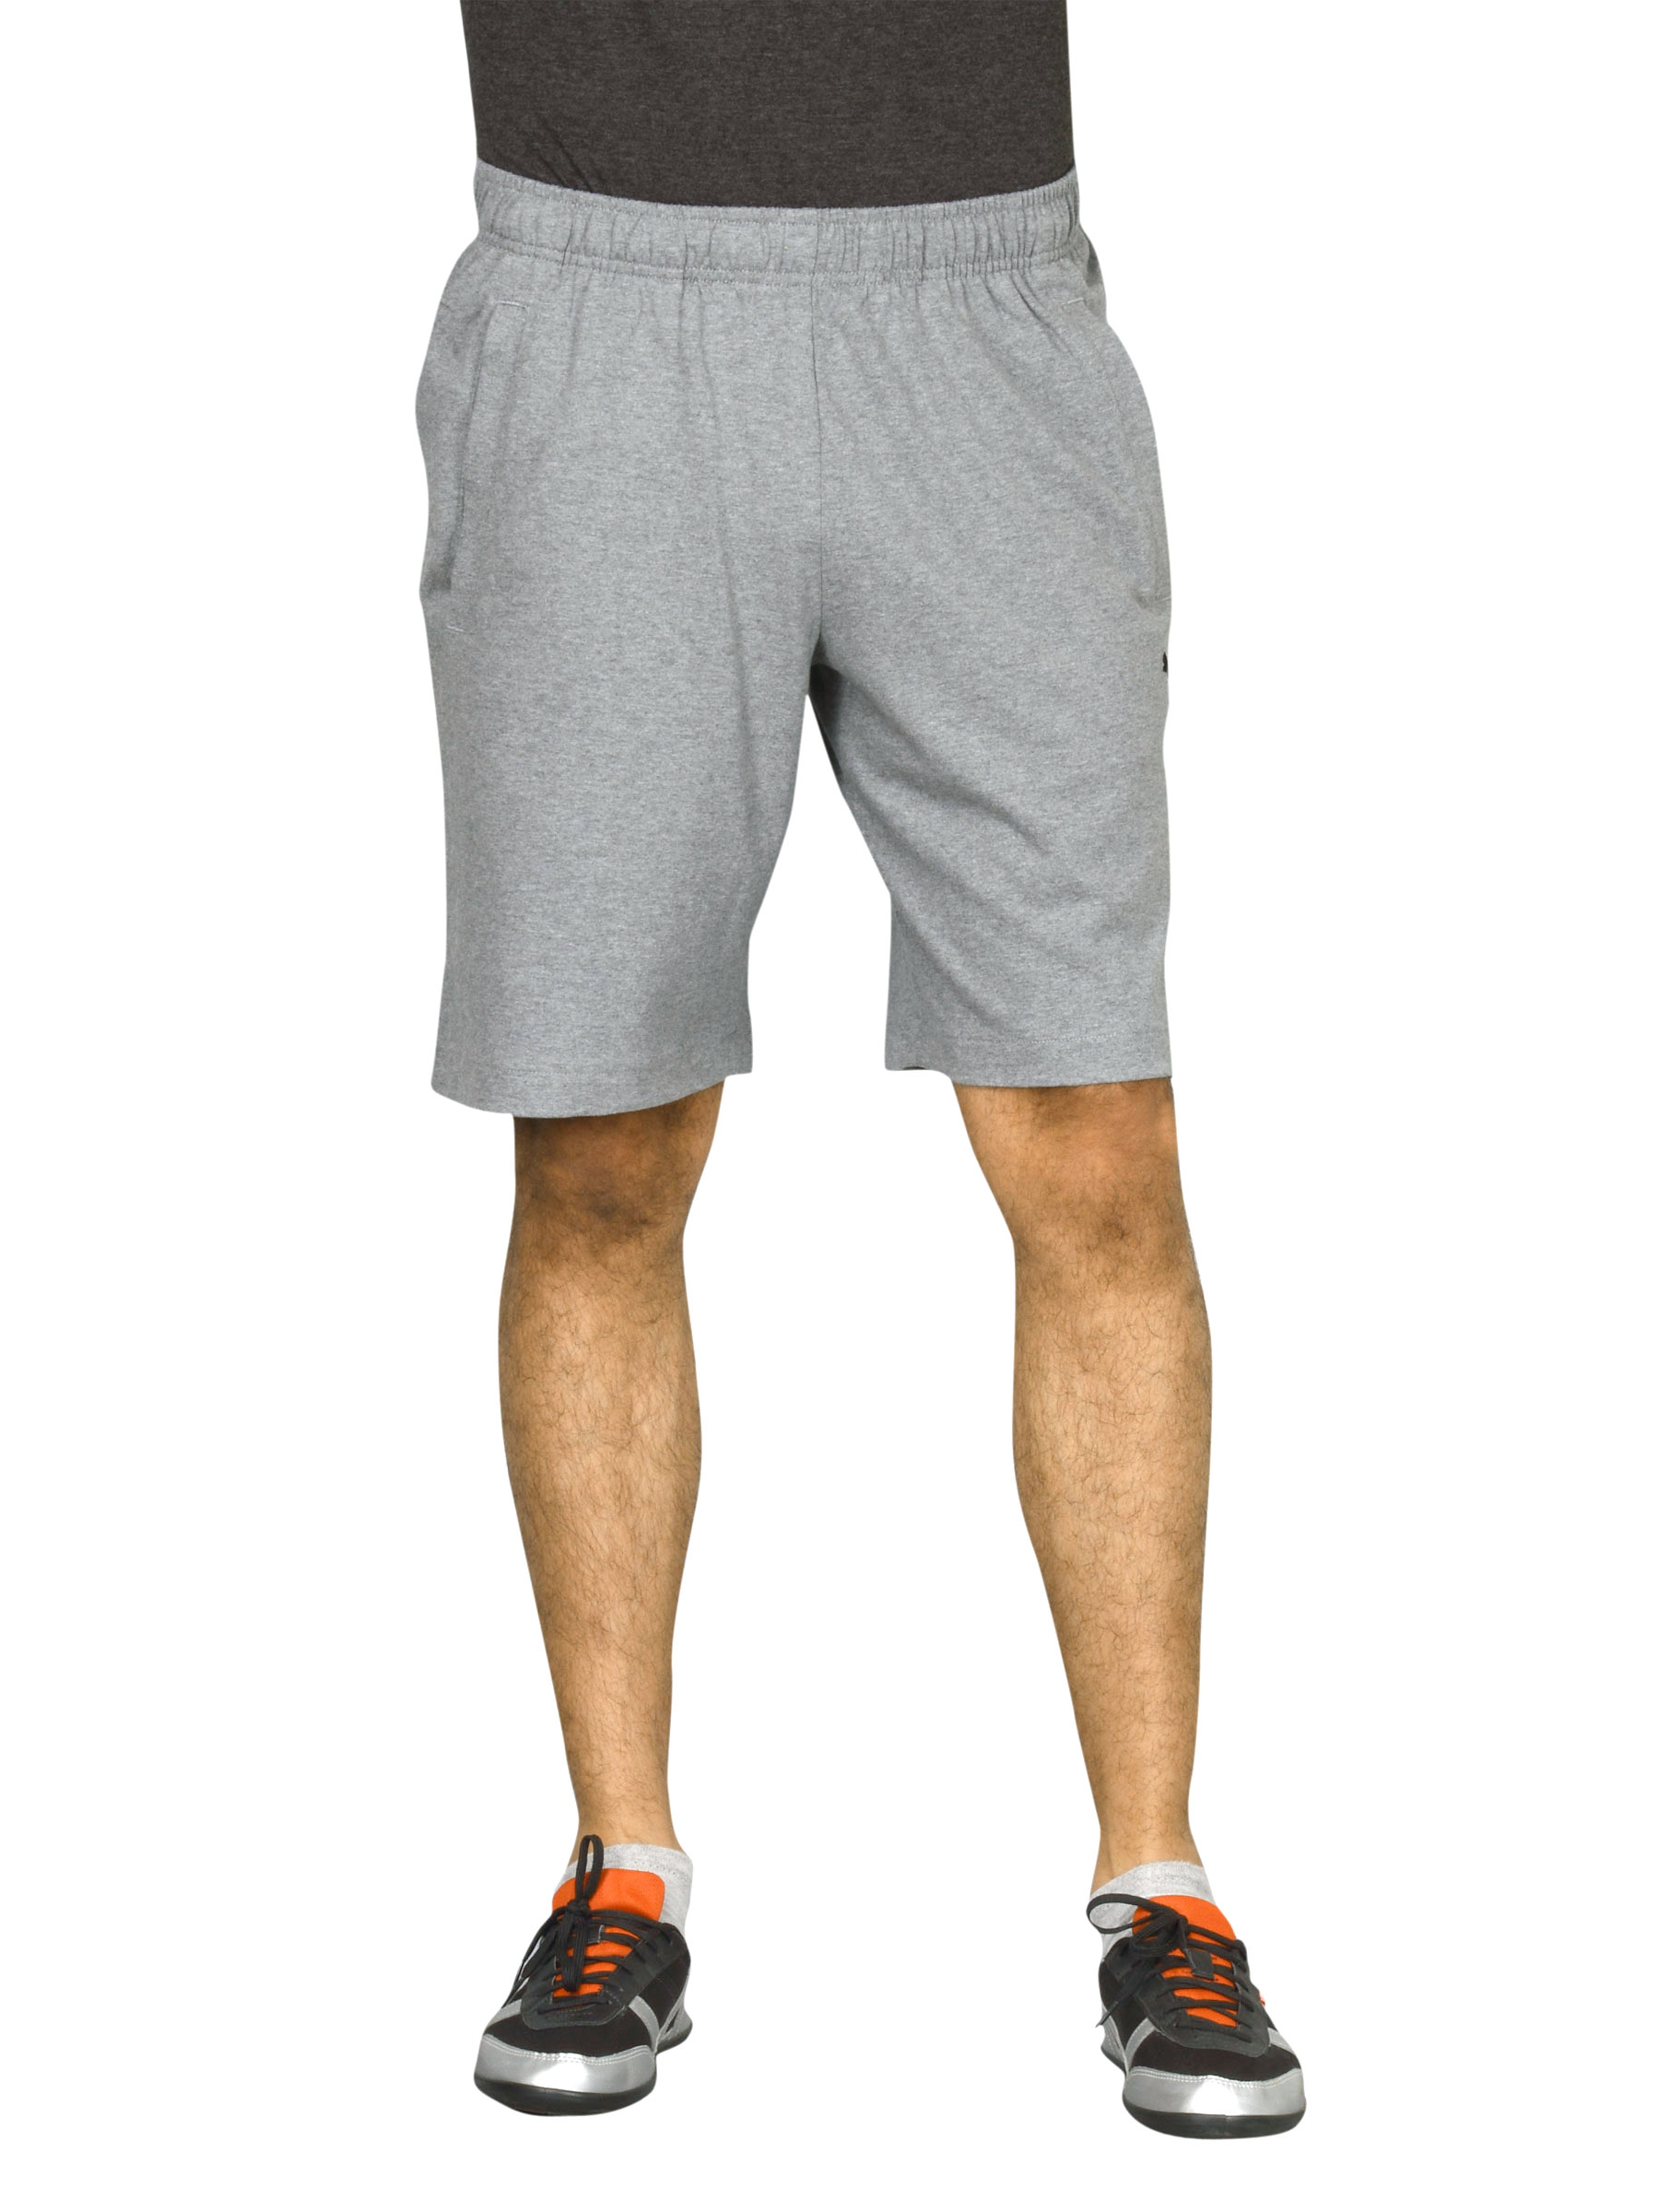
Puma Men's Jersey Grey Short
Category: Apparel / Bottomwear / Shorts
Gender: Men
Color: Grey
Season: Fall 2011
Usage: Casual